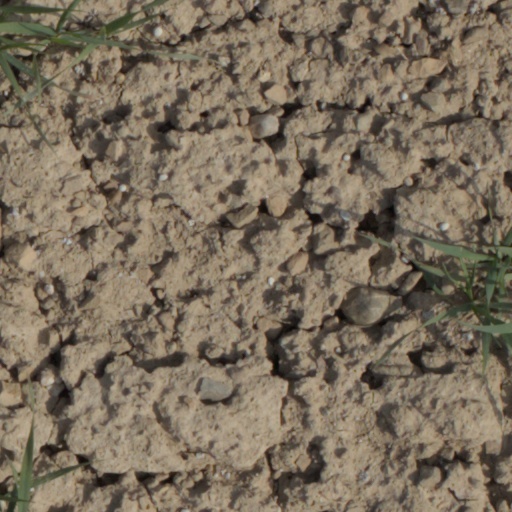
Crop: wheat